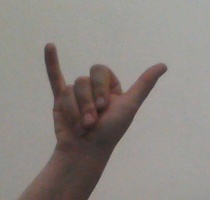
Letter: ya